Zeus and Roxanne

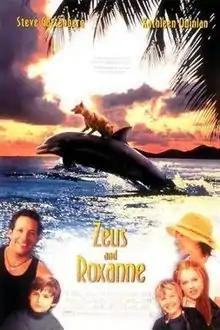
Theatrical release poster

Zeus and Roxanne is a 1997 American family adventure film directed by George T. Miller. It revolves around the friendship between the title characters Zeus and Roxanne, a dog and a dolphin, respectively, and the relationships between the human characters played by Steve Guttenberg, Kathleen Quinlan, and Miko Hughes.